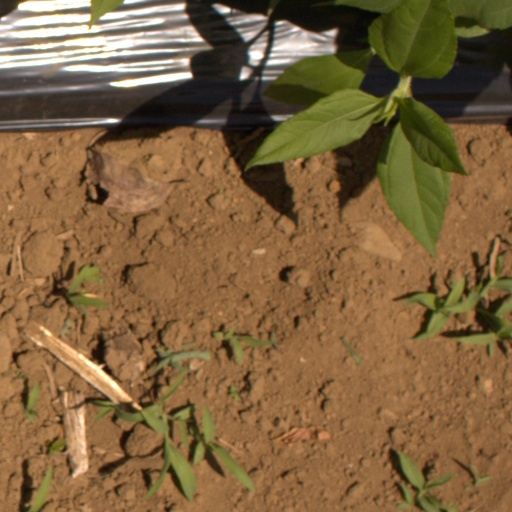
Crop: Jerusalem artichoke